Tsunezumi Station

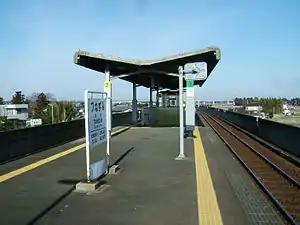
Tsunezumi Station, March 2008

is a passenger railway station in the city of Mito, Ibaraki Prefecture, Japan operated by the third sector Kashima Rinkai Railway.